Marin County Free Library

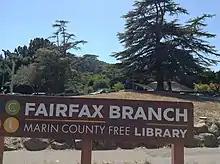
A sign for the Fairfax branch of the Marin County Library system

Marin County Free Library is a medium-sized public library system that serves the unincorporated areas of Marin County, as well as municipalities in the County that are not served by a city-run public library.